Treaty of Kars

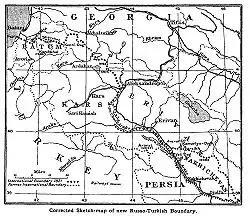
Treaty of Kars

The treaty created a new boundary between Turkey and Soviet Armenia, defined by the Akhuryan (Arpachay) and Aras rivers. Turkey obtained the former Kars oblast, including the cities of Kars, Ardahan, and Oltu, Lake Çıldır, and the ruins of Ani. From the former Erivan Governorate, it also obtained the Surmalu uezd, with Mount Ararat, the salt mines of Kulp (Tuzluca), and the town of Igdyr, as well as the Aras corridor, a narrow strip of territory between the Aras and Kara-su Rivers that had been part of the Erivan uezd.